Princess Theodora of Greece and Denmark (1906–1969)

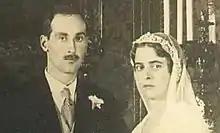
Berthold and Theodora on their wedding day in 1931

Theodora, Margarita and Philip spent the summer of 1928 in Romania. Invited by Princess Helen, whose son Michael I was the same age as Philip, the two young women and their brother stayed for several weeks in Sinaia. At the time, Prince Nicholas of Romania was still single and Helen wanted to see him marry one of her relatives, but her plans for her brother-in-law to marry one of her cousins came to nothing.